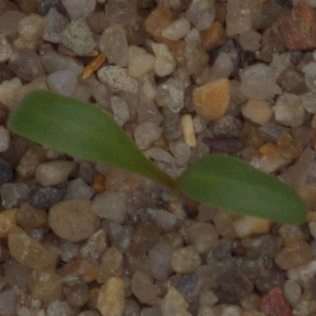
Label: sugar_beet